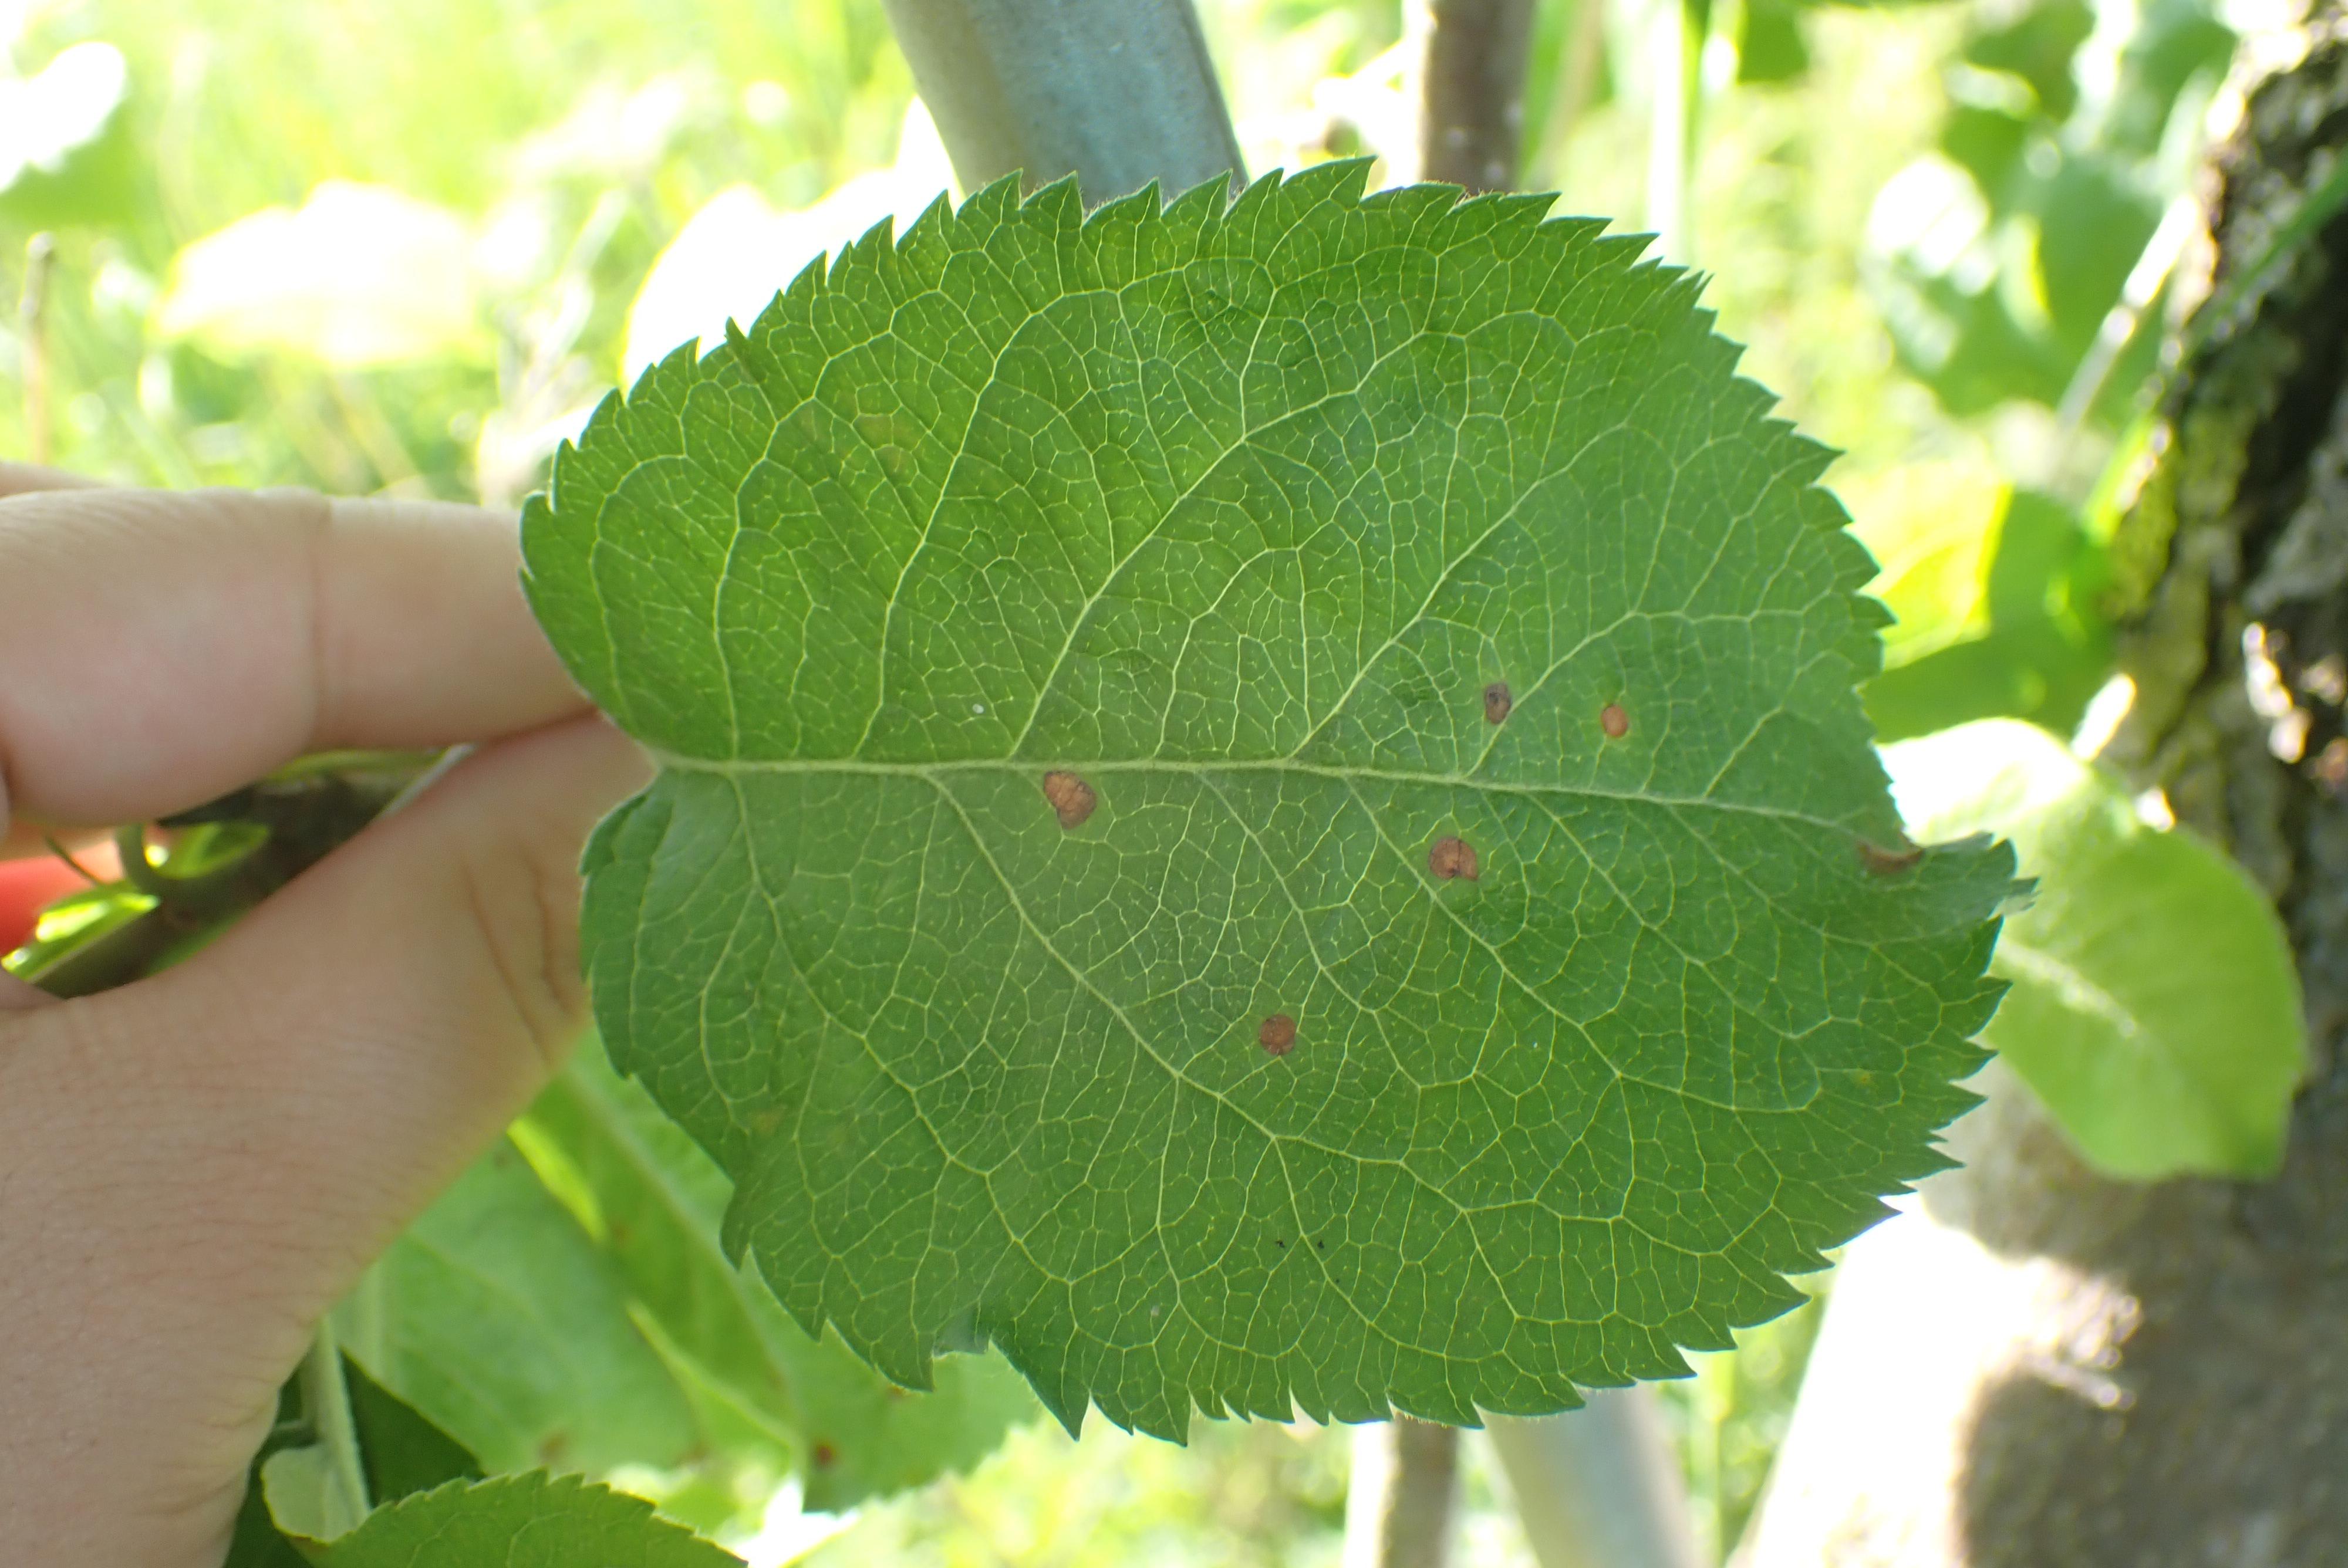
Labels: frog_eye_leaf_spot